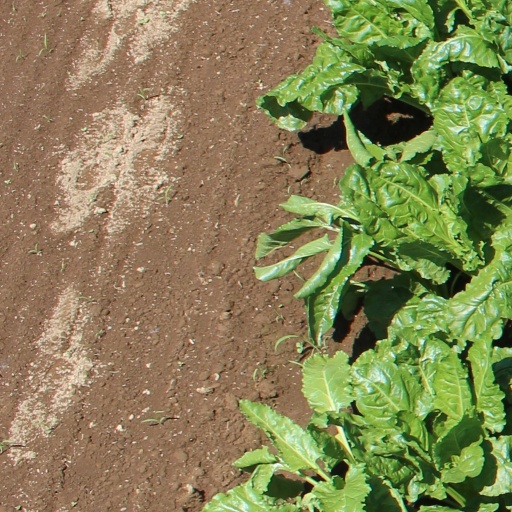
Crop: sugar beet